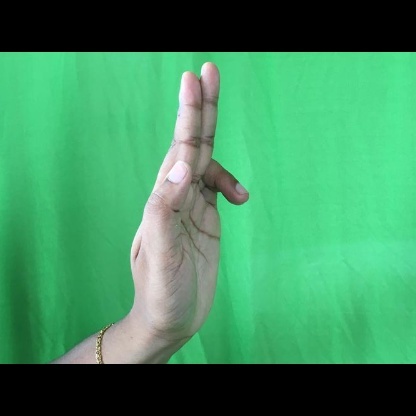
Mudra: Ardhapathaka